Smorgon family

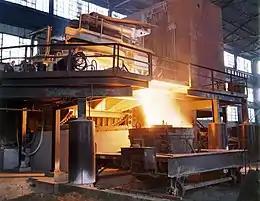
Melted steel pouring from an electric-arc furnace.

The Smorgon family saw an opportunity to capitalise on the monopoly industry of steel. BHP controlled Australia’s steel market in the 1980s. Since 1930, BHP had been Australia’s largest industrial company and by the 1980s, it was producing 2% of Australia’s GDP and 9% of its exports.